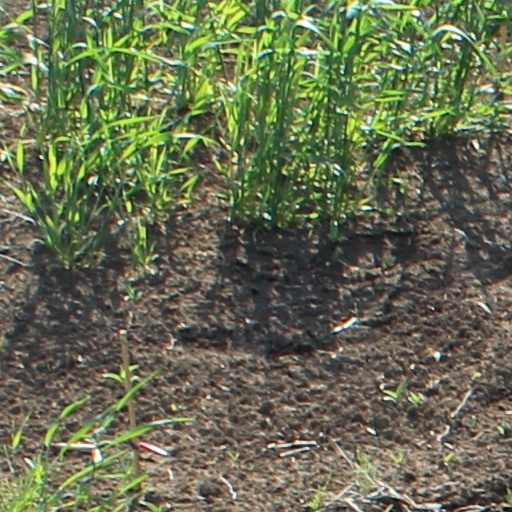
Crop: wheat